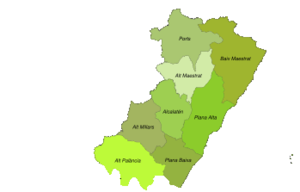
La province de Castellón ou province de Castelló est l'une des trois provinces de la Communauté valencienne, dans l'est de l'Espagne. Sa capitale est la ville de Castellón de la Plana.